List of birds of Pakistan

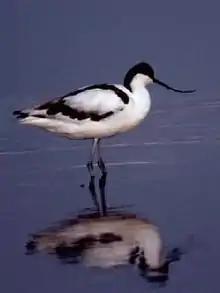
Pied avocet

Rallidae is a large family of small to medium-sized birds which includes the rails, crakes, coots and gallinules. Typically they inhabit dense vegetation in damp environments near lakes, swamps or rivers. In general they are shy and secretive birds, making them difficult to observe. Most species have strong legs and long toes which are well adapted to soft uneven surfaces. They tend to have short, rounded wings and to be weak fliers.